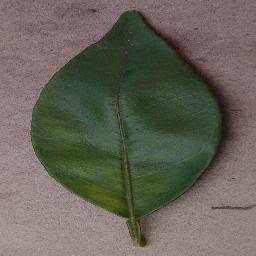
Label: Orange___Haunglongbing_(Citrus_greening)